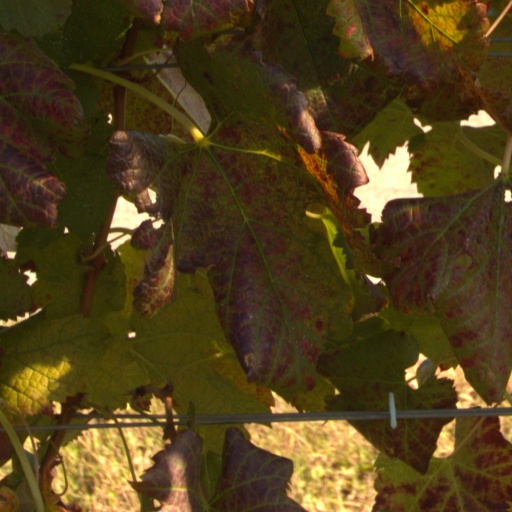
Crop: grape